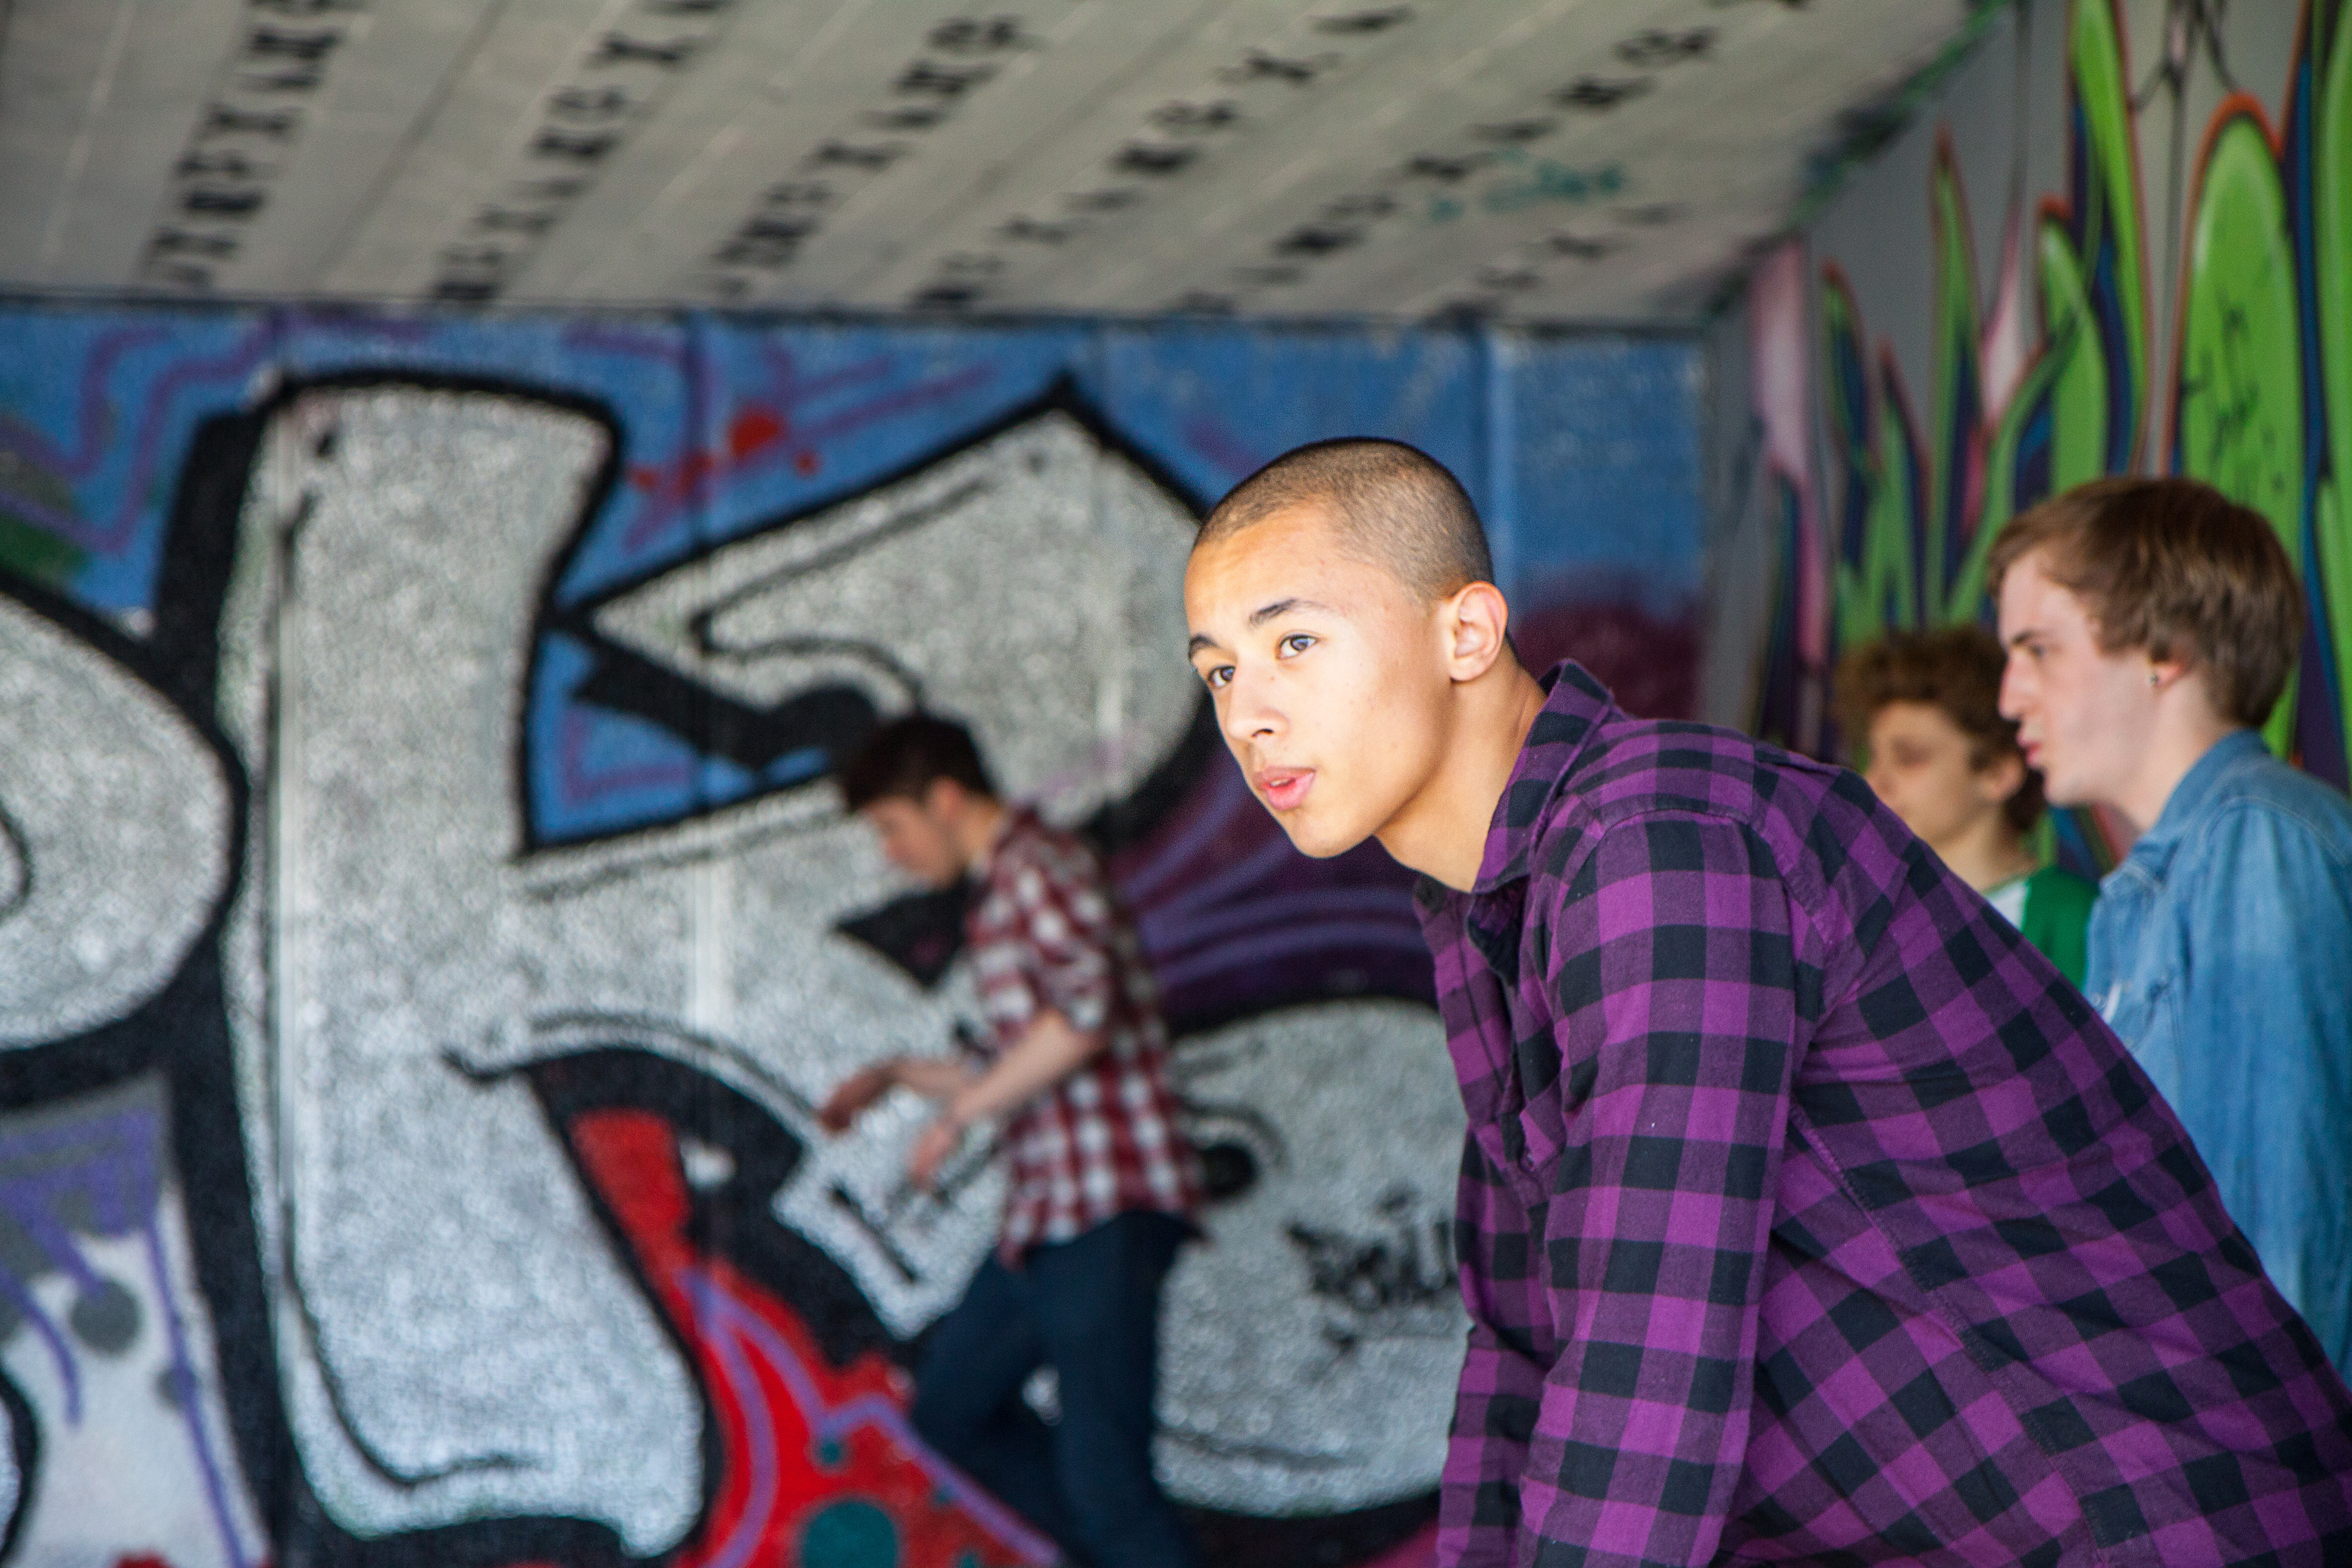
graffiti, street art, art, wall, mural, design, cool, style